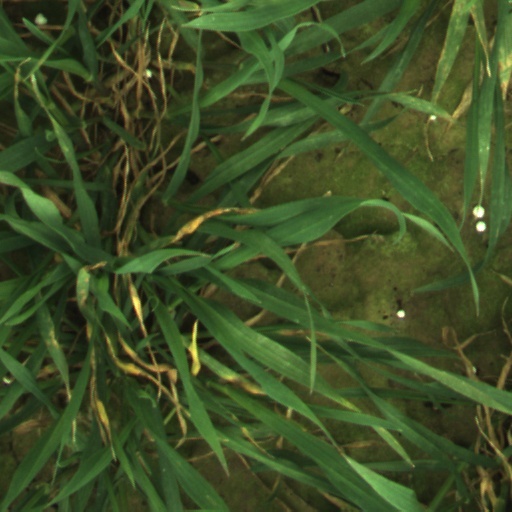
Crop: wheat